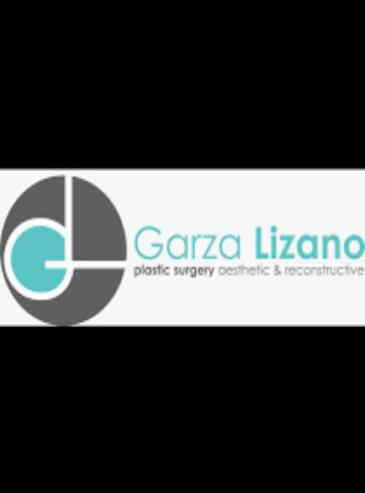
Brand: lizano
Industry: Food